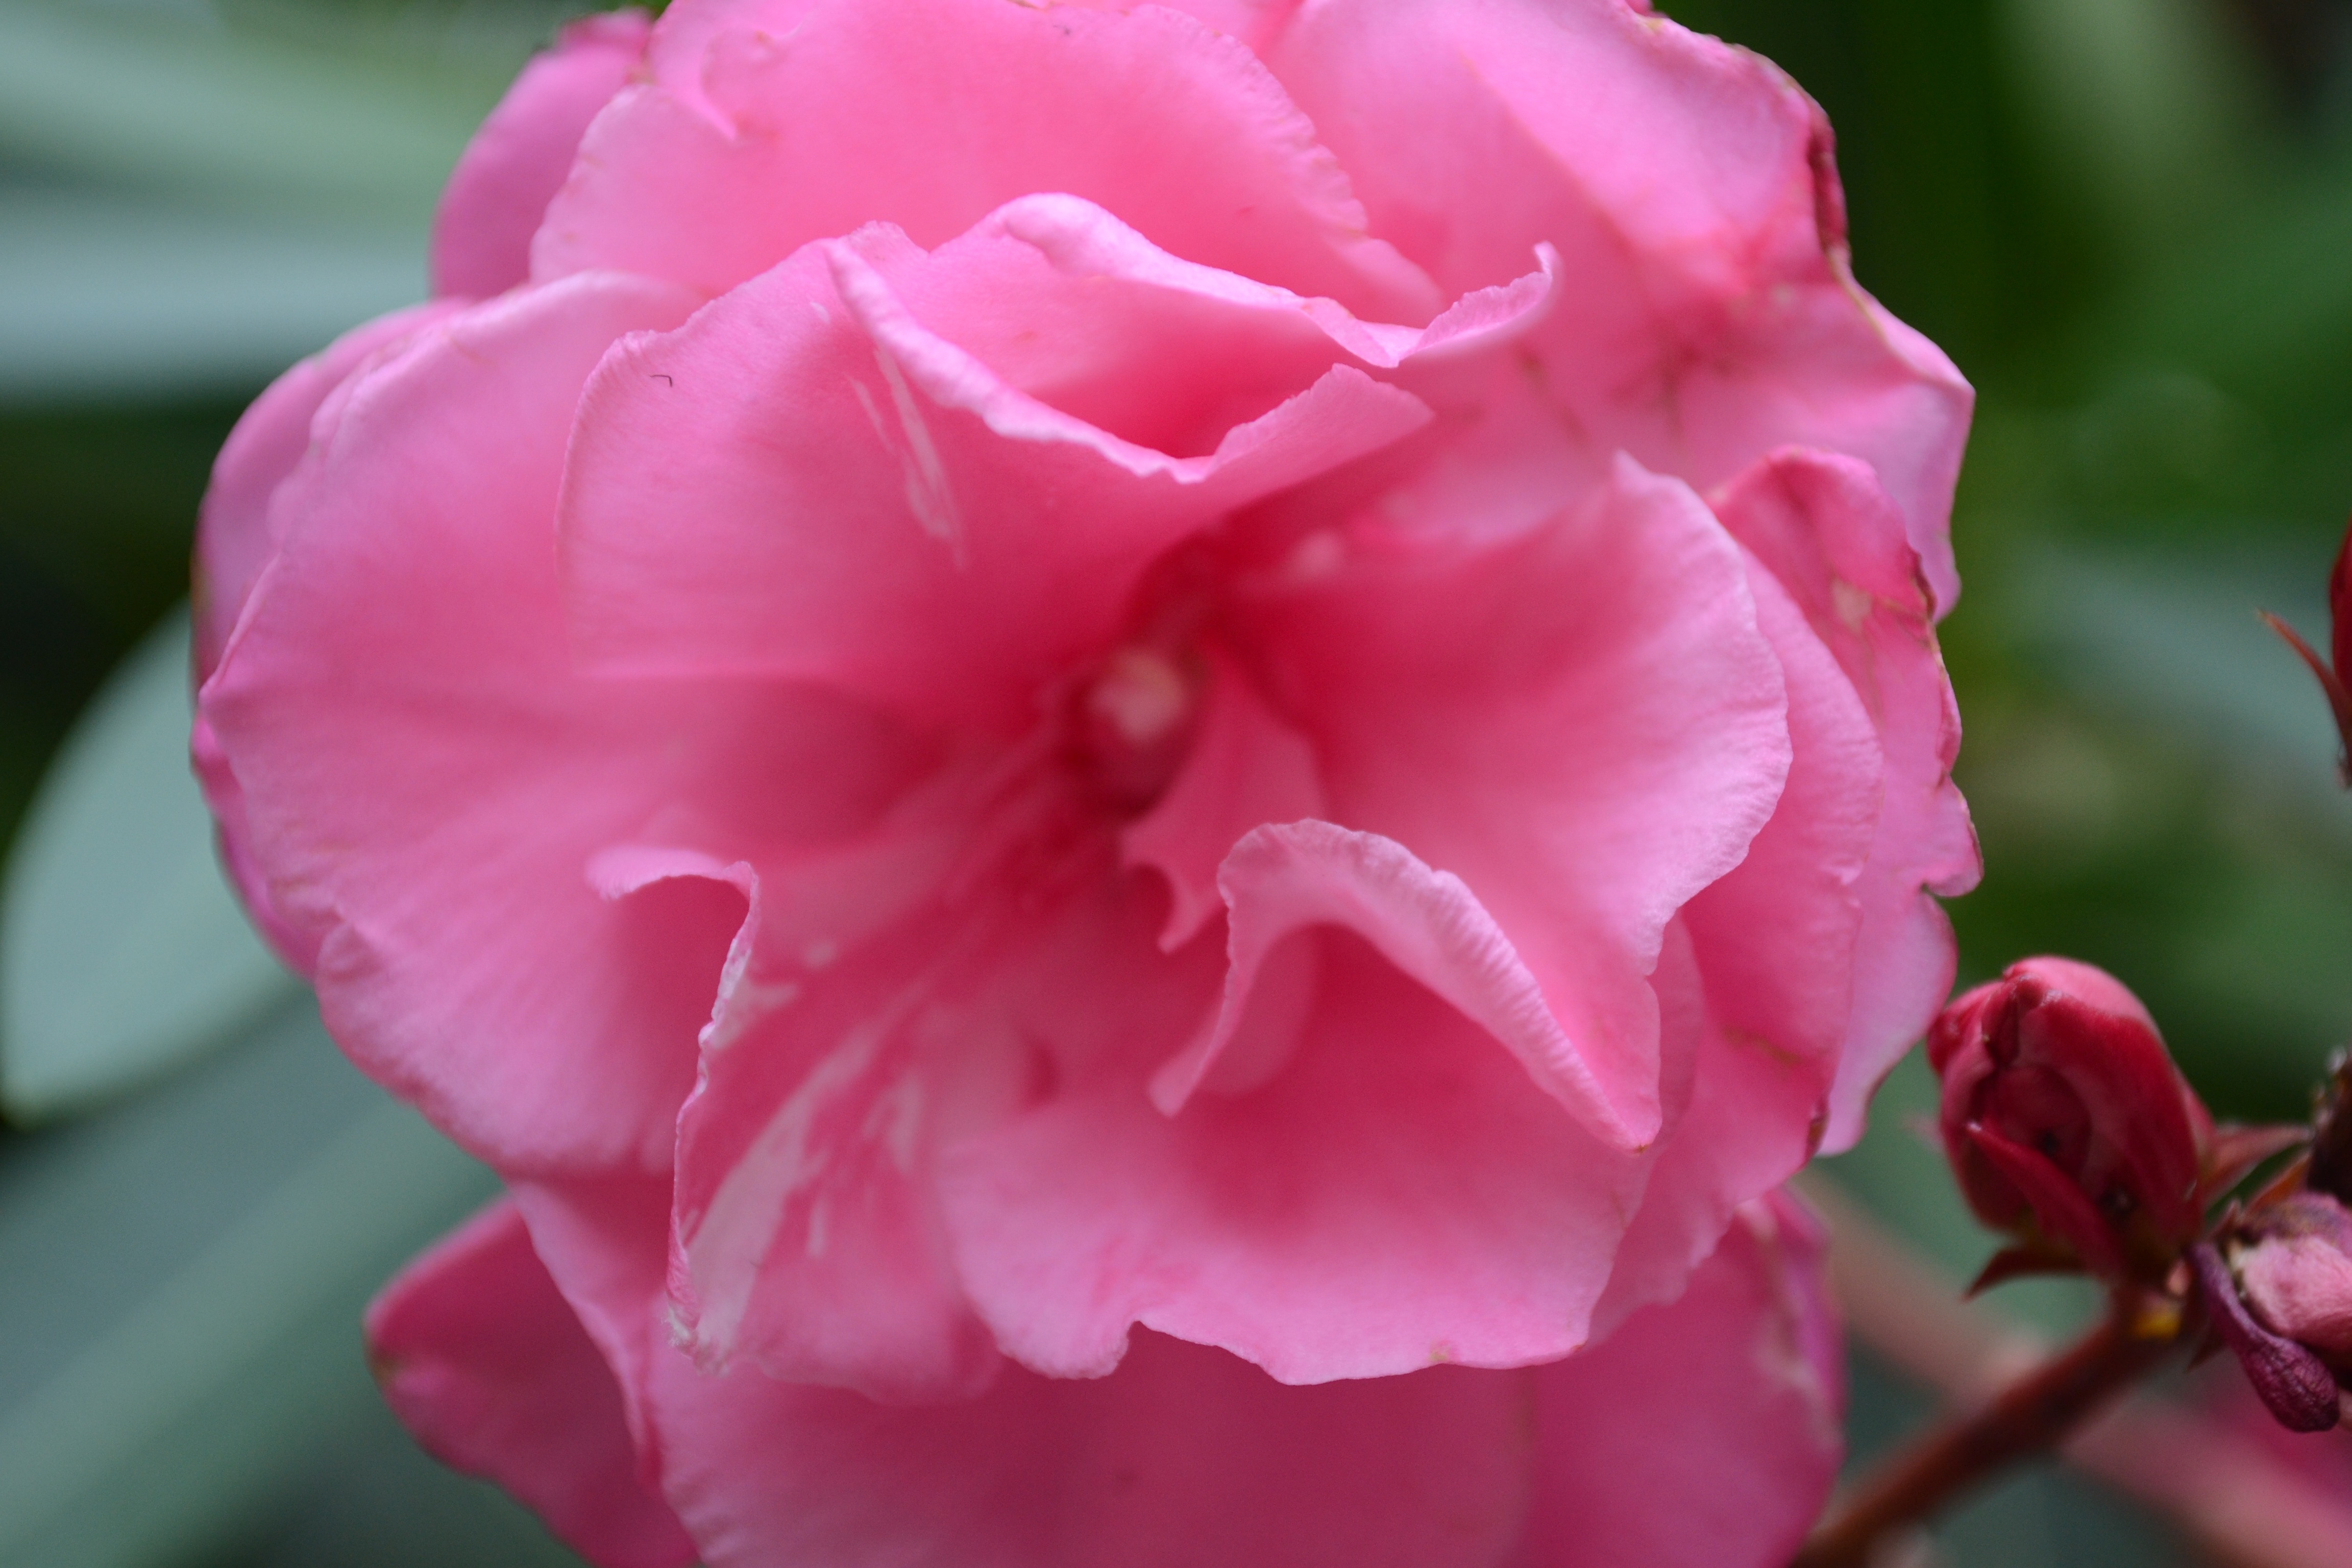
blossom, plant, flower, petal, rose, pink, flora, floribunda, macro photography, flowering plant, garden roses, rose family, land plant, rosa centifolia